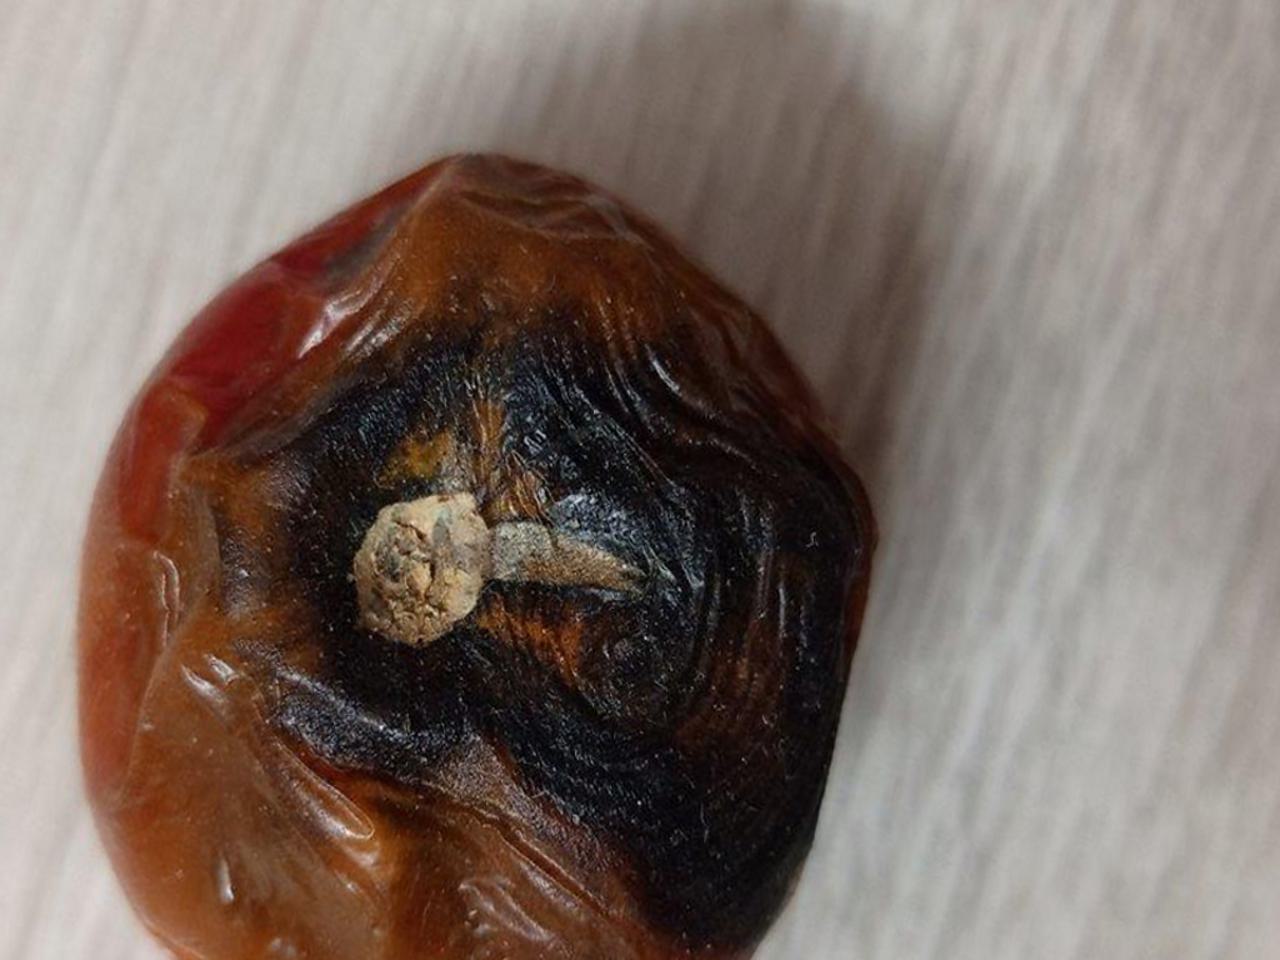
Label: Rotten